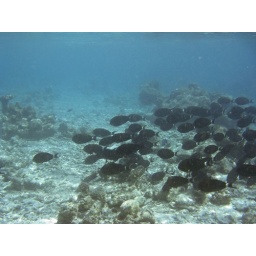
Saw a school of these black fish swimming by us